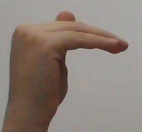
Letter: khaa